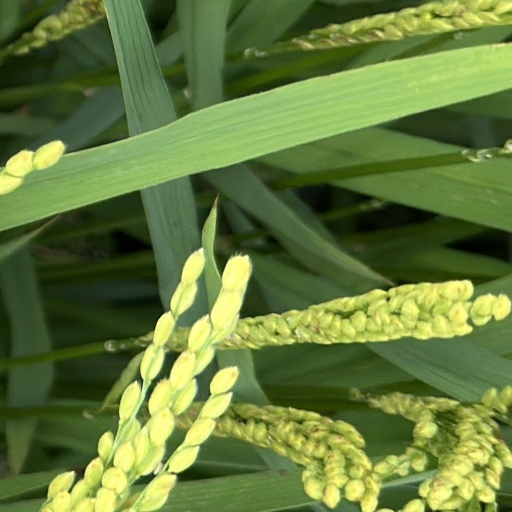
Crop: rice